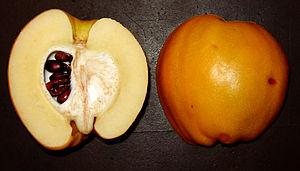
Le Cognassier du Japon, est une plante de la famille des Rosacées, croissant à l'état sauvage au Japon.
Chaenomeles est un genre de plantes de la famille des Rosacées, toutes originaires d'Asie Orientale.